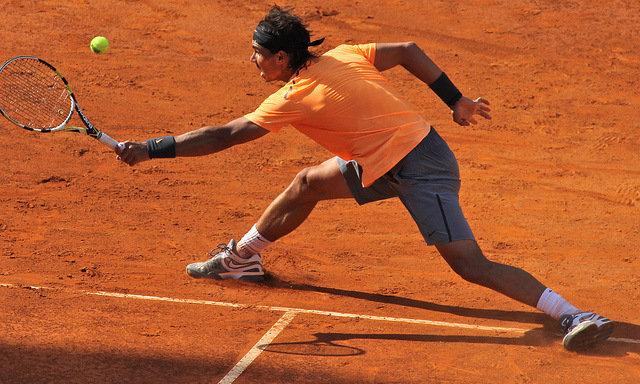
vận động viên áo cam đang cầm vợt tennis thi đấu trên sân đất